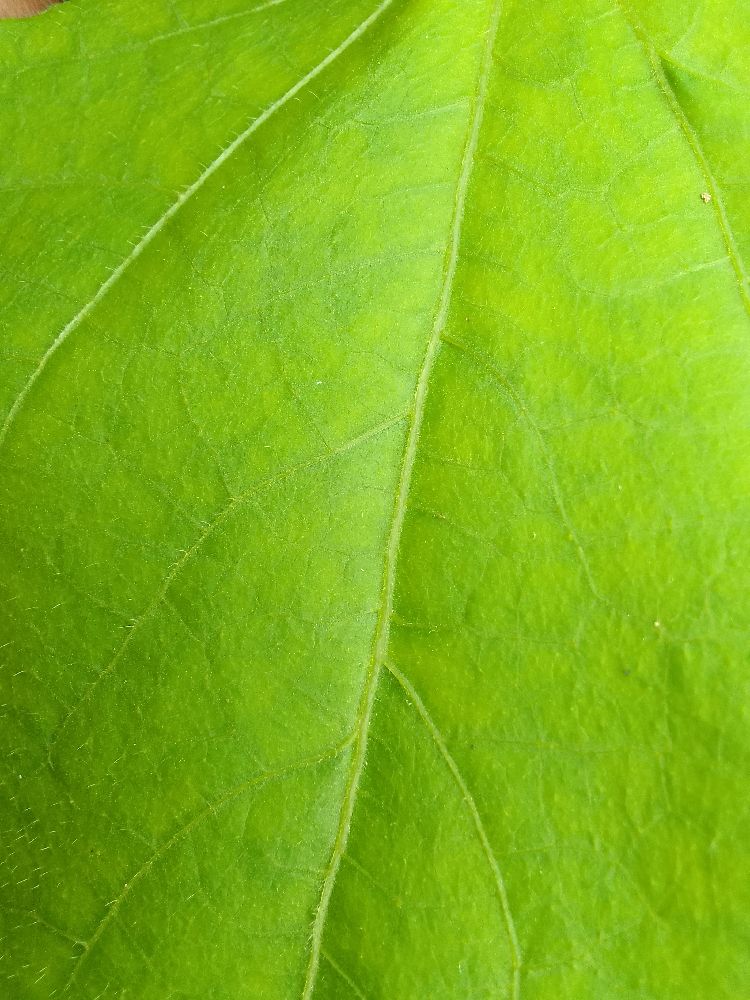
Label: healthy